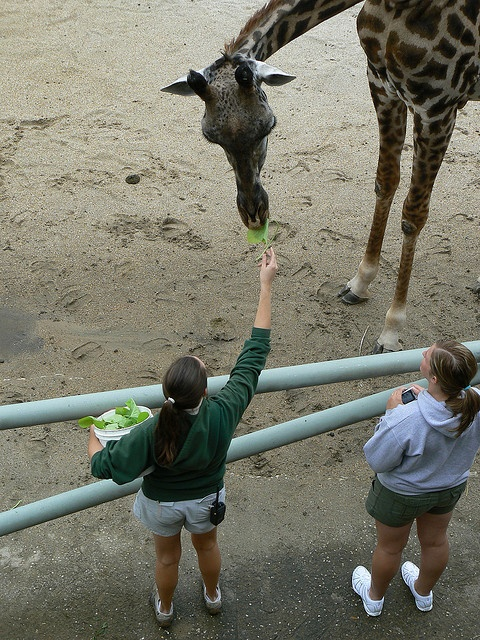
The women are feeding lettuce to the giraffe.
Two woman feeding a giraffe behind a gate.
Two women feeding a giraffe from behind a white gate.
A girl handing a giraffe a piece of food across a rail.
Two people near a fence, one feeding a giraffe greens.